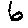
Label: 6